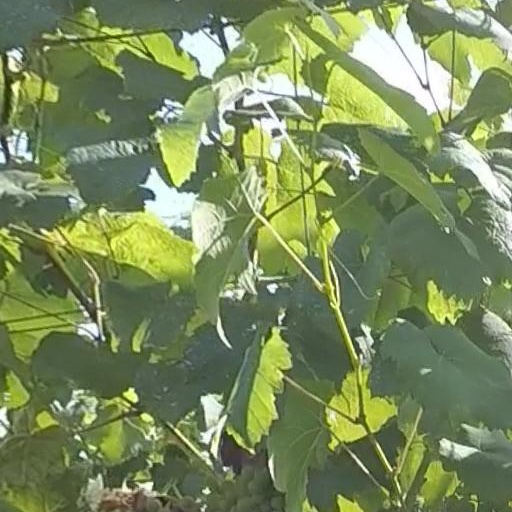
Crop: grape